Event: Nepal Earthquake
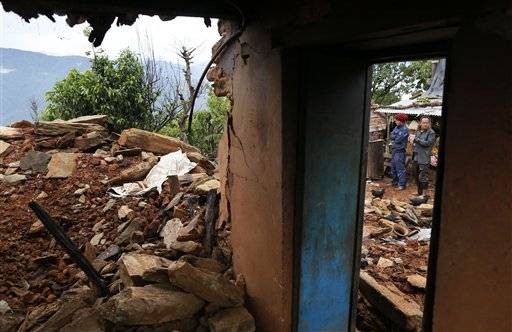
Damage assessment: no_damage